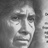
Emotion: sad